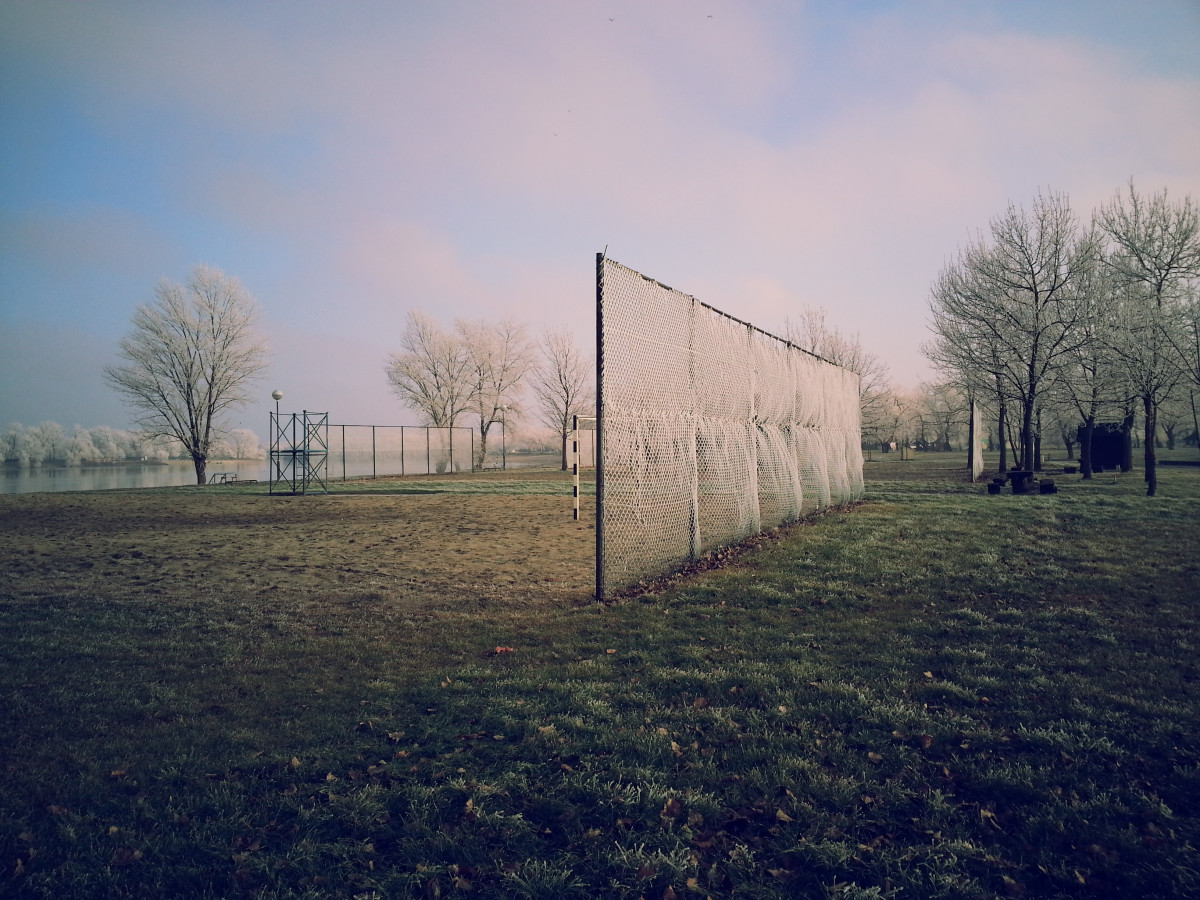
Tags: tree, nature, grass, horizon, fence, cloud, sky, field, farm, house, sunlight, morning, wind, frost, evening, park, soccer, rural area, atmospheric phenomenon, woody plant